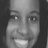
Emotion: happy